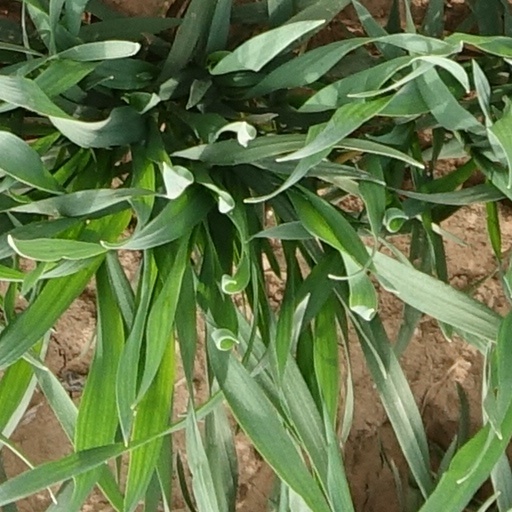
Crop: wheat